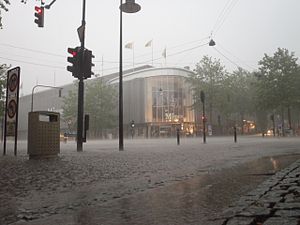
Lyngby Hovedgade / Gadens bygninger / Syd for Klampenborgvej
Magasin på Lyngby Hovedgade under Skybruddet den 2. juli 2011.
Lyngby Hovedgade ved Magasin med stærk regn.
Lyngby Hovedgade er en gade i Kongens Lyngby. Oprindelig en del af Kongevejen imod Nordsjælland. Den intense trafik nødvendiggjorde efter 2. verdenskrig anlæggelsen af Lyngby Omfartsvej.